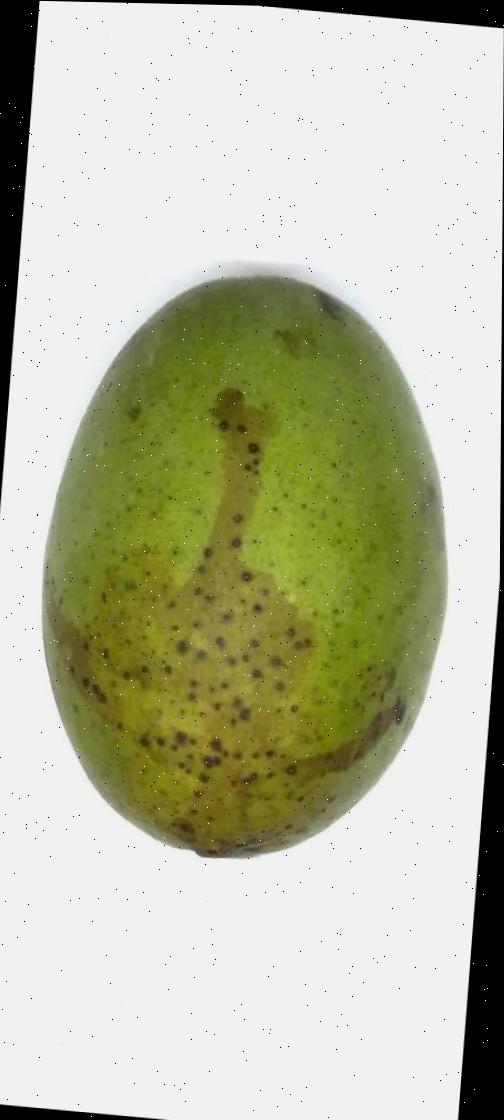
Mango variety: Langra